States and federal territories of Malaysia

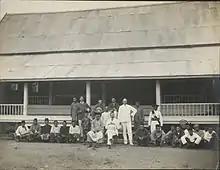
The Sultan of Pahang Ahmad Muʽazzam, and Acting Resident of Pahang, Frederic Duberly

Malaysia's federal system arose due the preservation of sultanates on the Malay Peninsula who came under British control. The initial British possessions in the region, Penang in 1786, Singapore in 1819, and Malacca in 1825, were directly controlled by the UK. However, later expansion was carried out through the establishment of protectorates. The 1826 Burney Treaty between Siam and the United Kingdom saw Thailand relinquish its claims over Pahang, Perak, and all territory to their south, although the United Kingdom did not claim this territory. In 1873, policy changes under John Wodehouse, 1st Earl of Kimberley, led to British intervention in the Larut Wars in Perak, the Klang War in Selangor, and in Sungei Ujong (now part of Negeri Sembilan). Beginning in 1874, Andrew Clarke forced the rulers of these sultanates to accept British oversight, establishing the residency system and creating the first formal protectorates.